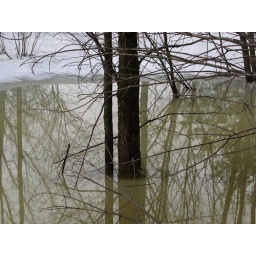
tree in water